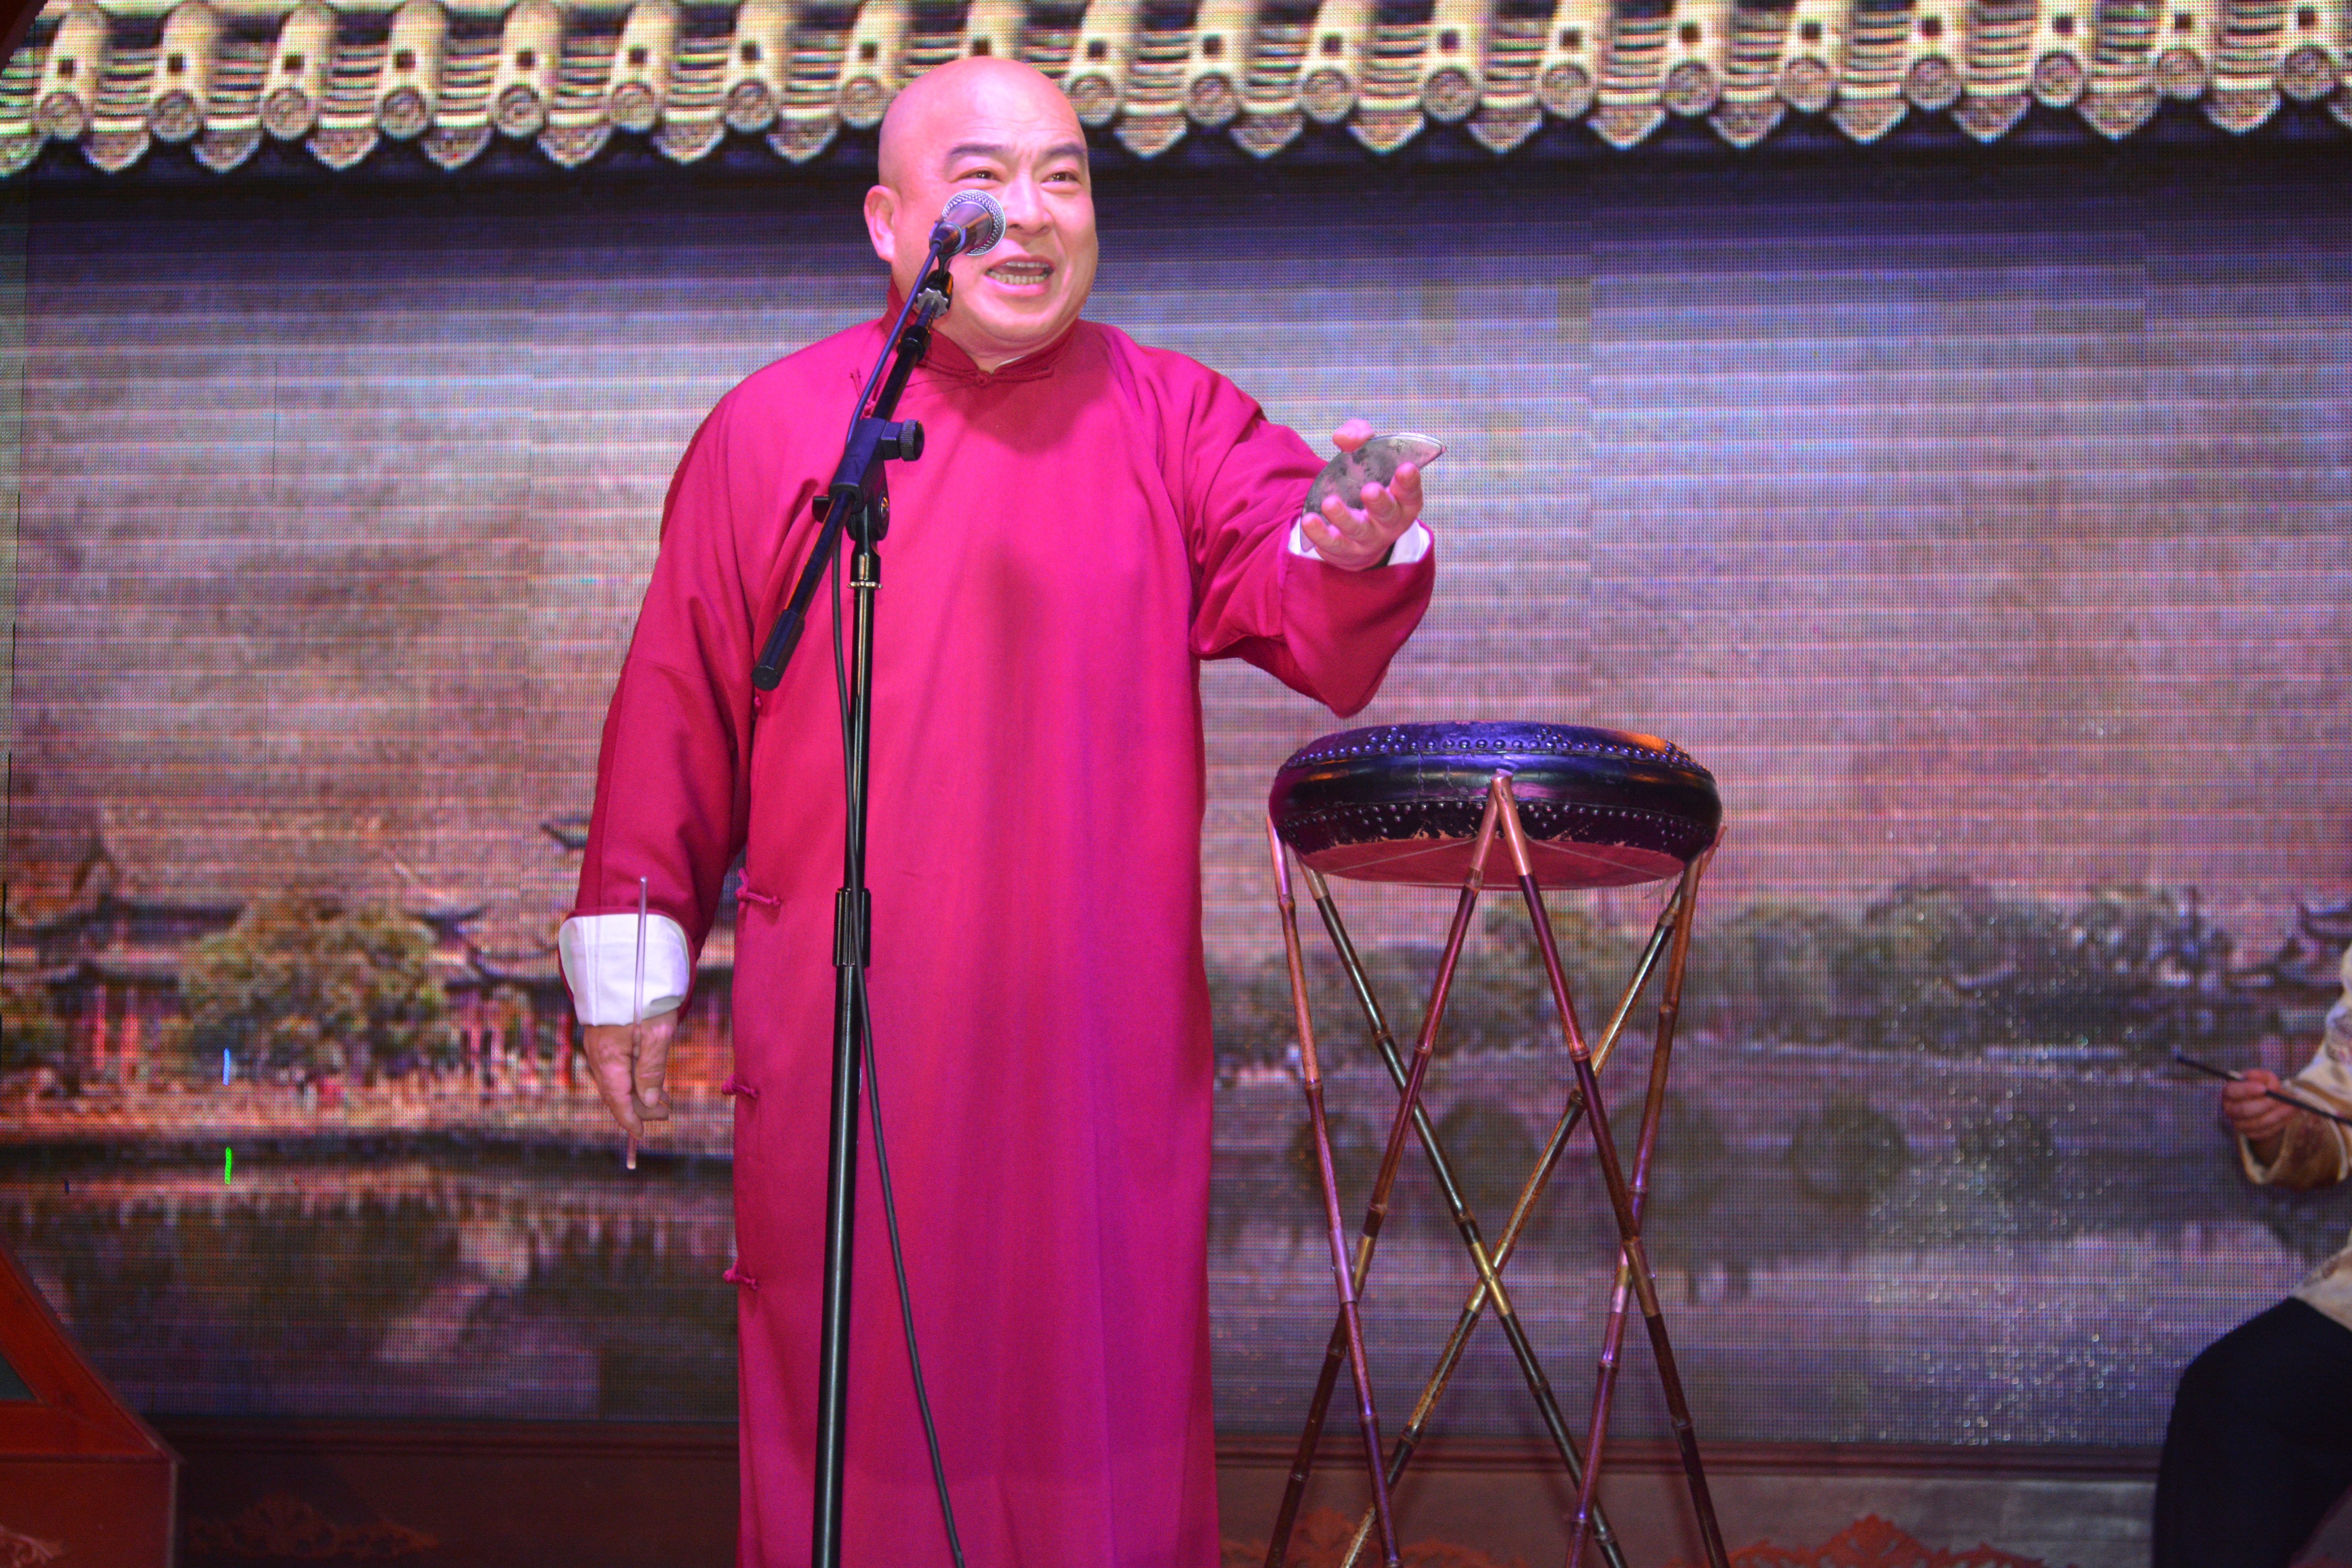
clergy, musical theatre